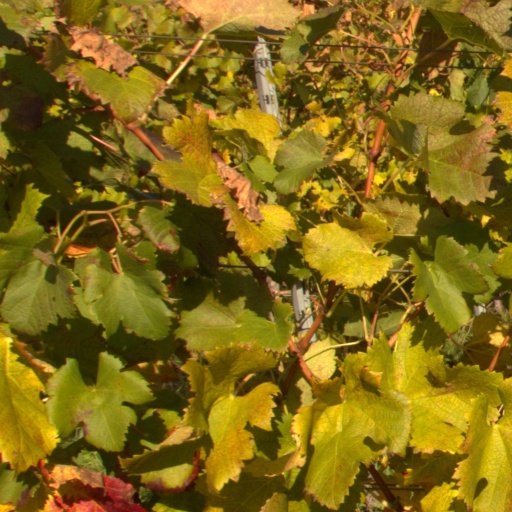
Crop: grape